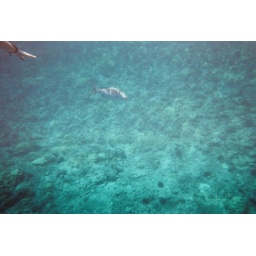
He is supposed to be the biggest fish I saw in the water that day